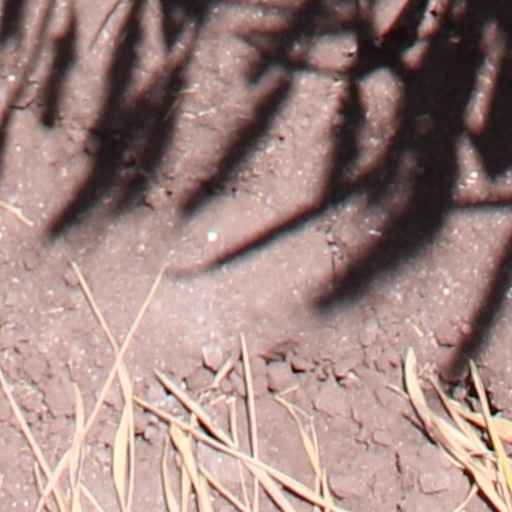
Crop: wheat